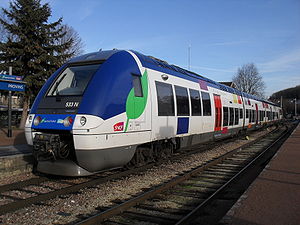
Multi-system
SNCF B 82500 multi-system elektro-diesel multiple enheder ved Provins.
Et multi-system lokomotiv, også kendt som et multi-system elektrisk lokomotiv, multi-system Electric Multiple Unit eller multi-systemstogsæt er et ellokomotiv eller elektrisk togsæt, som kan operere på tværs af jernbaner med flere forskellige elsystemer.